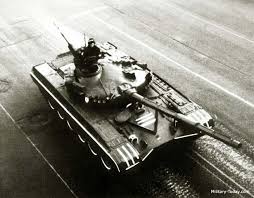
Label: Tank